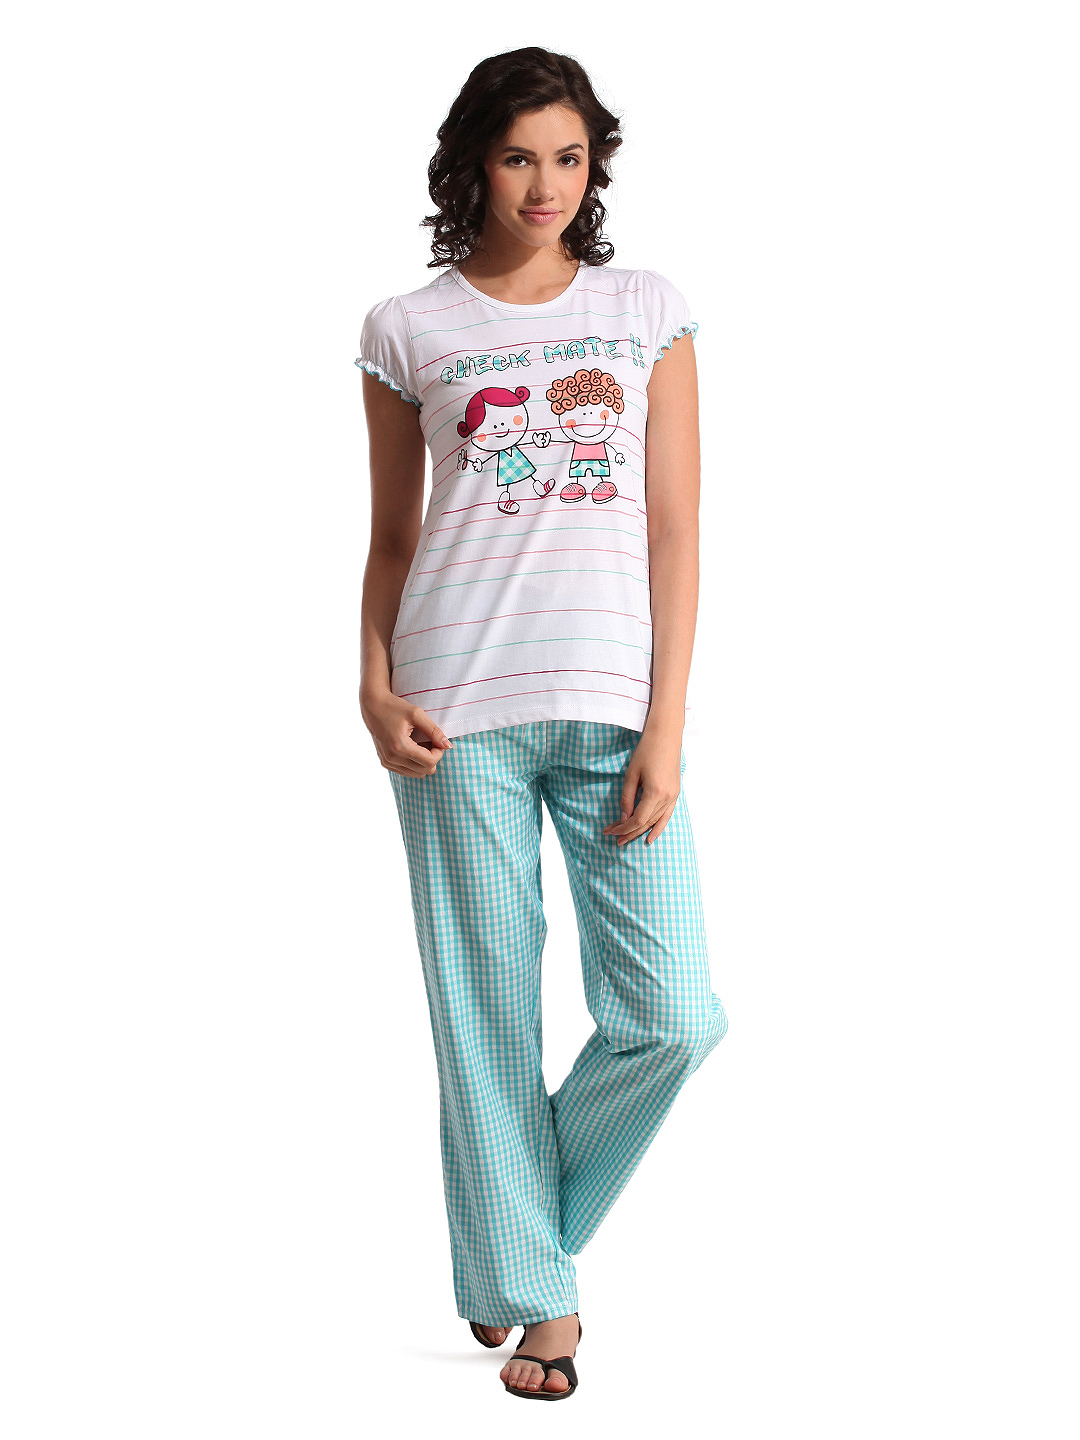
SDL by Sweet Dreams Women Blue Night suits
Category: Apparel / Loungewear and Nightwear / Night suits
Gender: Women
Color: Blue
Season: Summer 2017
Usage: Casual